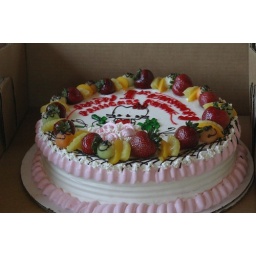
Birthday cake in box